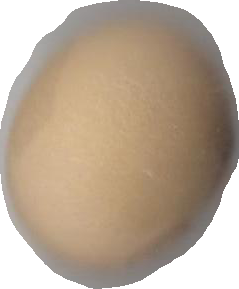
Variety: Dega